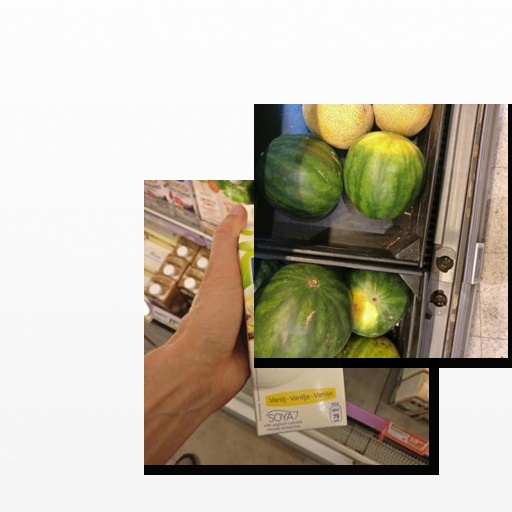
Food items: melon, vanilla_soyghurt